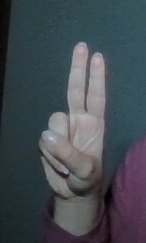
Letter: taa